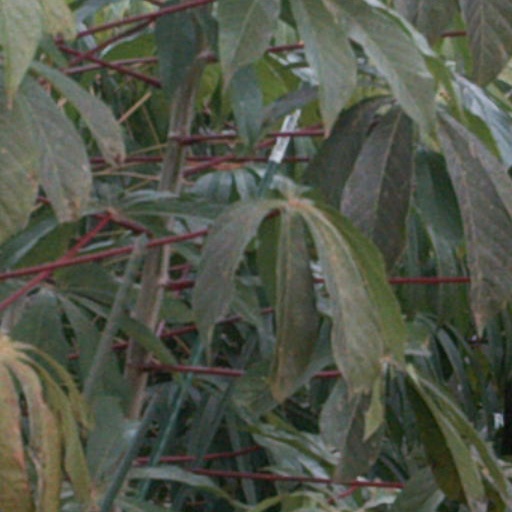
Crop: cassava